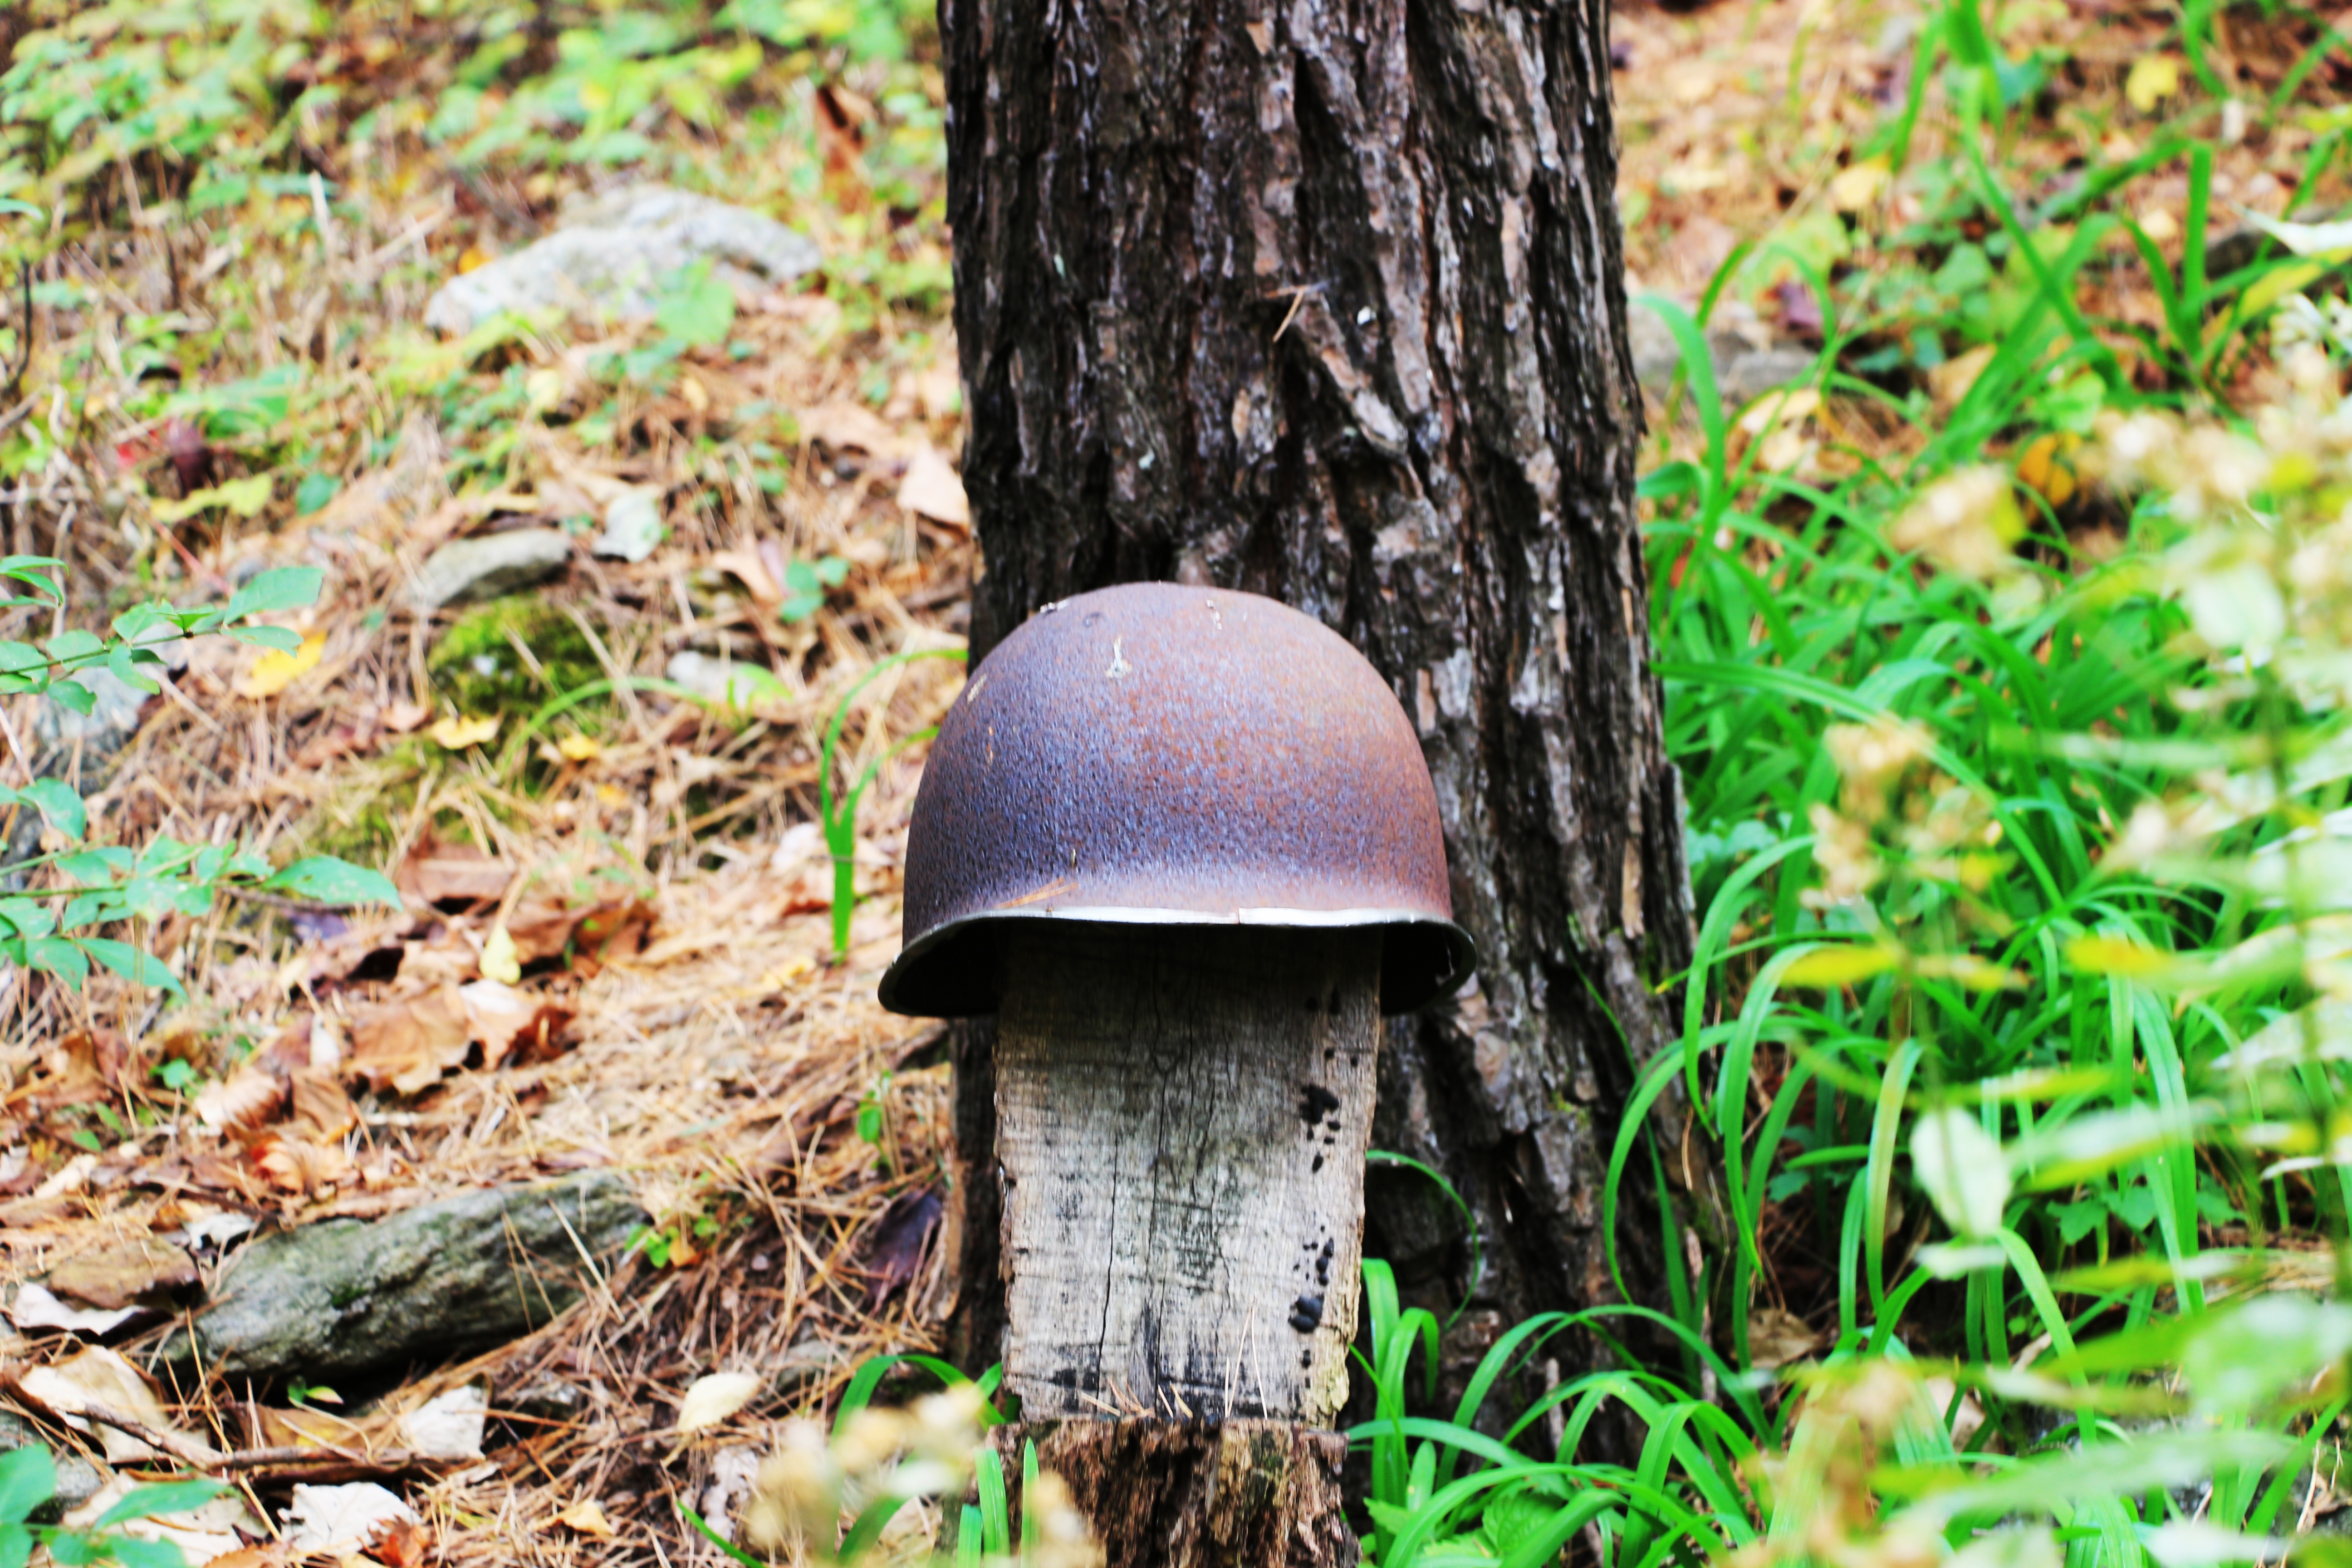
tree, nature, forest, leaf, wildlife, green, soldier, autumn, soil, mushroom, season, fungus, war, helmet, woodland, habitat, republic of korea, natural environment, penny bun